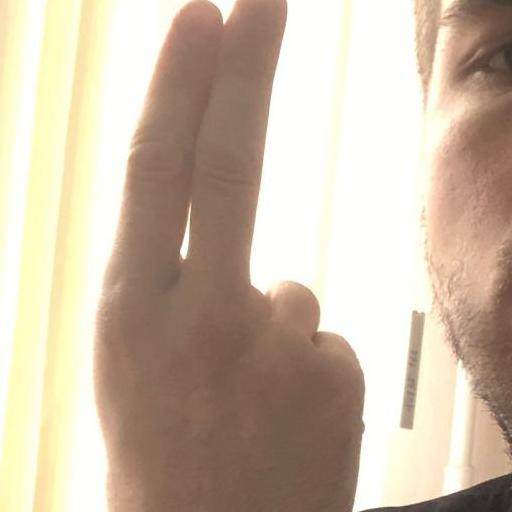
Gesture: two_up_inverted